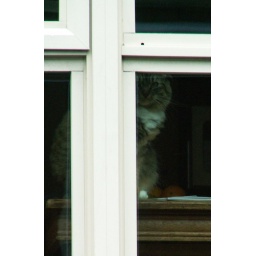
I spied this kitty in a window in the east building from the west building terrace we were standing on.